Virginia's 4th congressional district

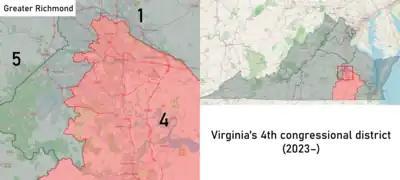
Virginia's 4th congressional district from January 3, 2023

Virginia's fourth congressional district is a United States congressional district in the state of Virginia, taking in most of the area between Richmond and the North Carolina state line. It covers the entireties of Brunswick, Charles City, Dinwiddie, Greensville, Prince George, Surry, and Sussex counties, along with parts of Chesterfield, Henrico, and Southampton counties. The district also encompasses all of the independent cities of Colonial Heights, Emporia, Hopewell, Petersburg, and Richmond. The district is currently represented by Democrat Jennifer McClellan, who was elected to the seat in the 2023 Virginia's 4th congressional district special election, caused by the death of incumbent Democrat Donald McEachin on November 28, 2022.